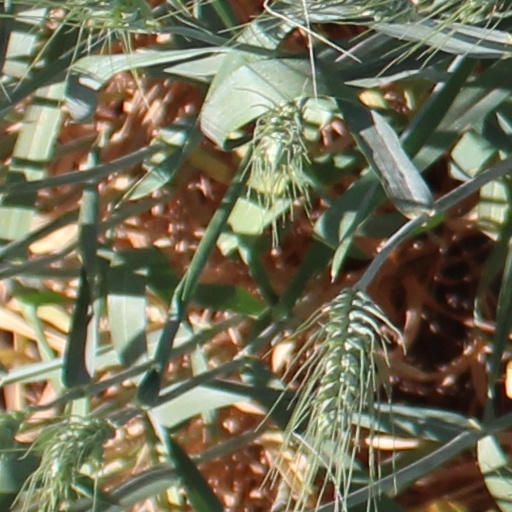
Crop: wheat